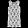
Label: Dress